Abiel Chandler

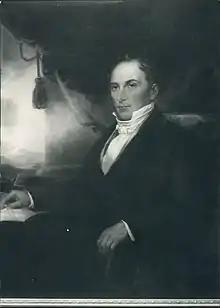
Abiel Chandler

Abiel Chandler (1777–1851) was a native of New Hampshire who prospered as a commission merchant in Boston, Massachusetts during the early nineteenth century. He was the seventh of eight children born to Daniel and Sarah Chandler in Concord, New Hampshire. He attended Fryeburg Academy and later Phillips Exeter Academy. After earning of land from a family friend, Chandler realized the value of a college education and sold his land to attend Harvard. He was a teacher until 1817 when he entered the commission merchant business and acquired the substantial fortune of almost $100,000. He bequeathed $50,000 to Dartmouth College to establish the Abiel Chandler School of Science and the Arts, founded a year after his death, in 1852.